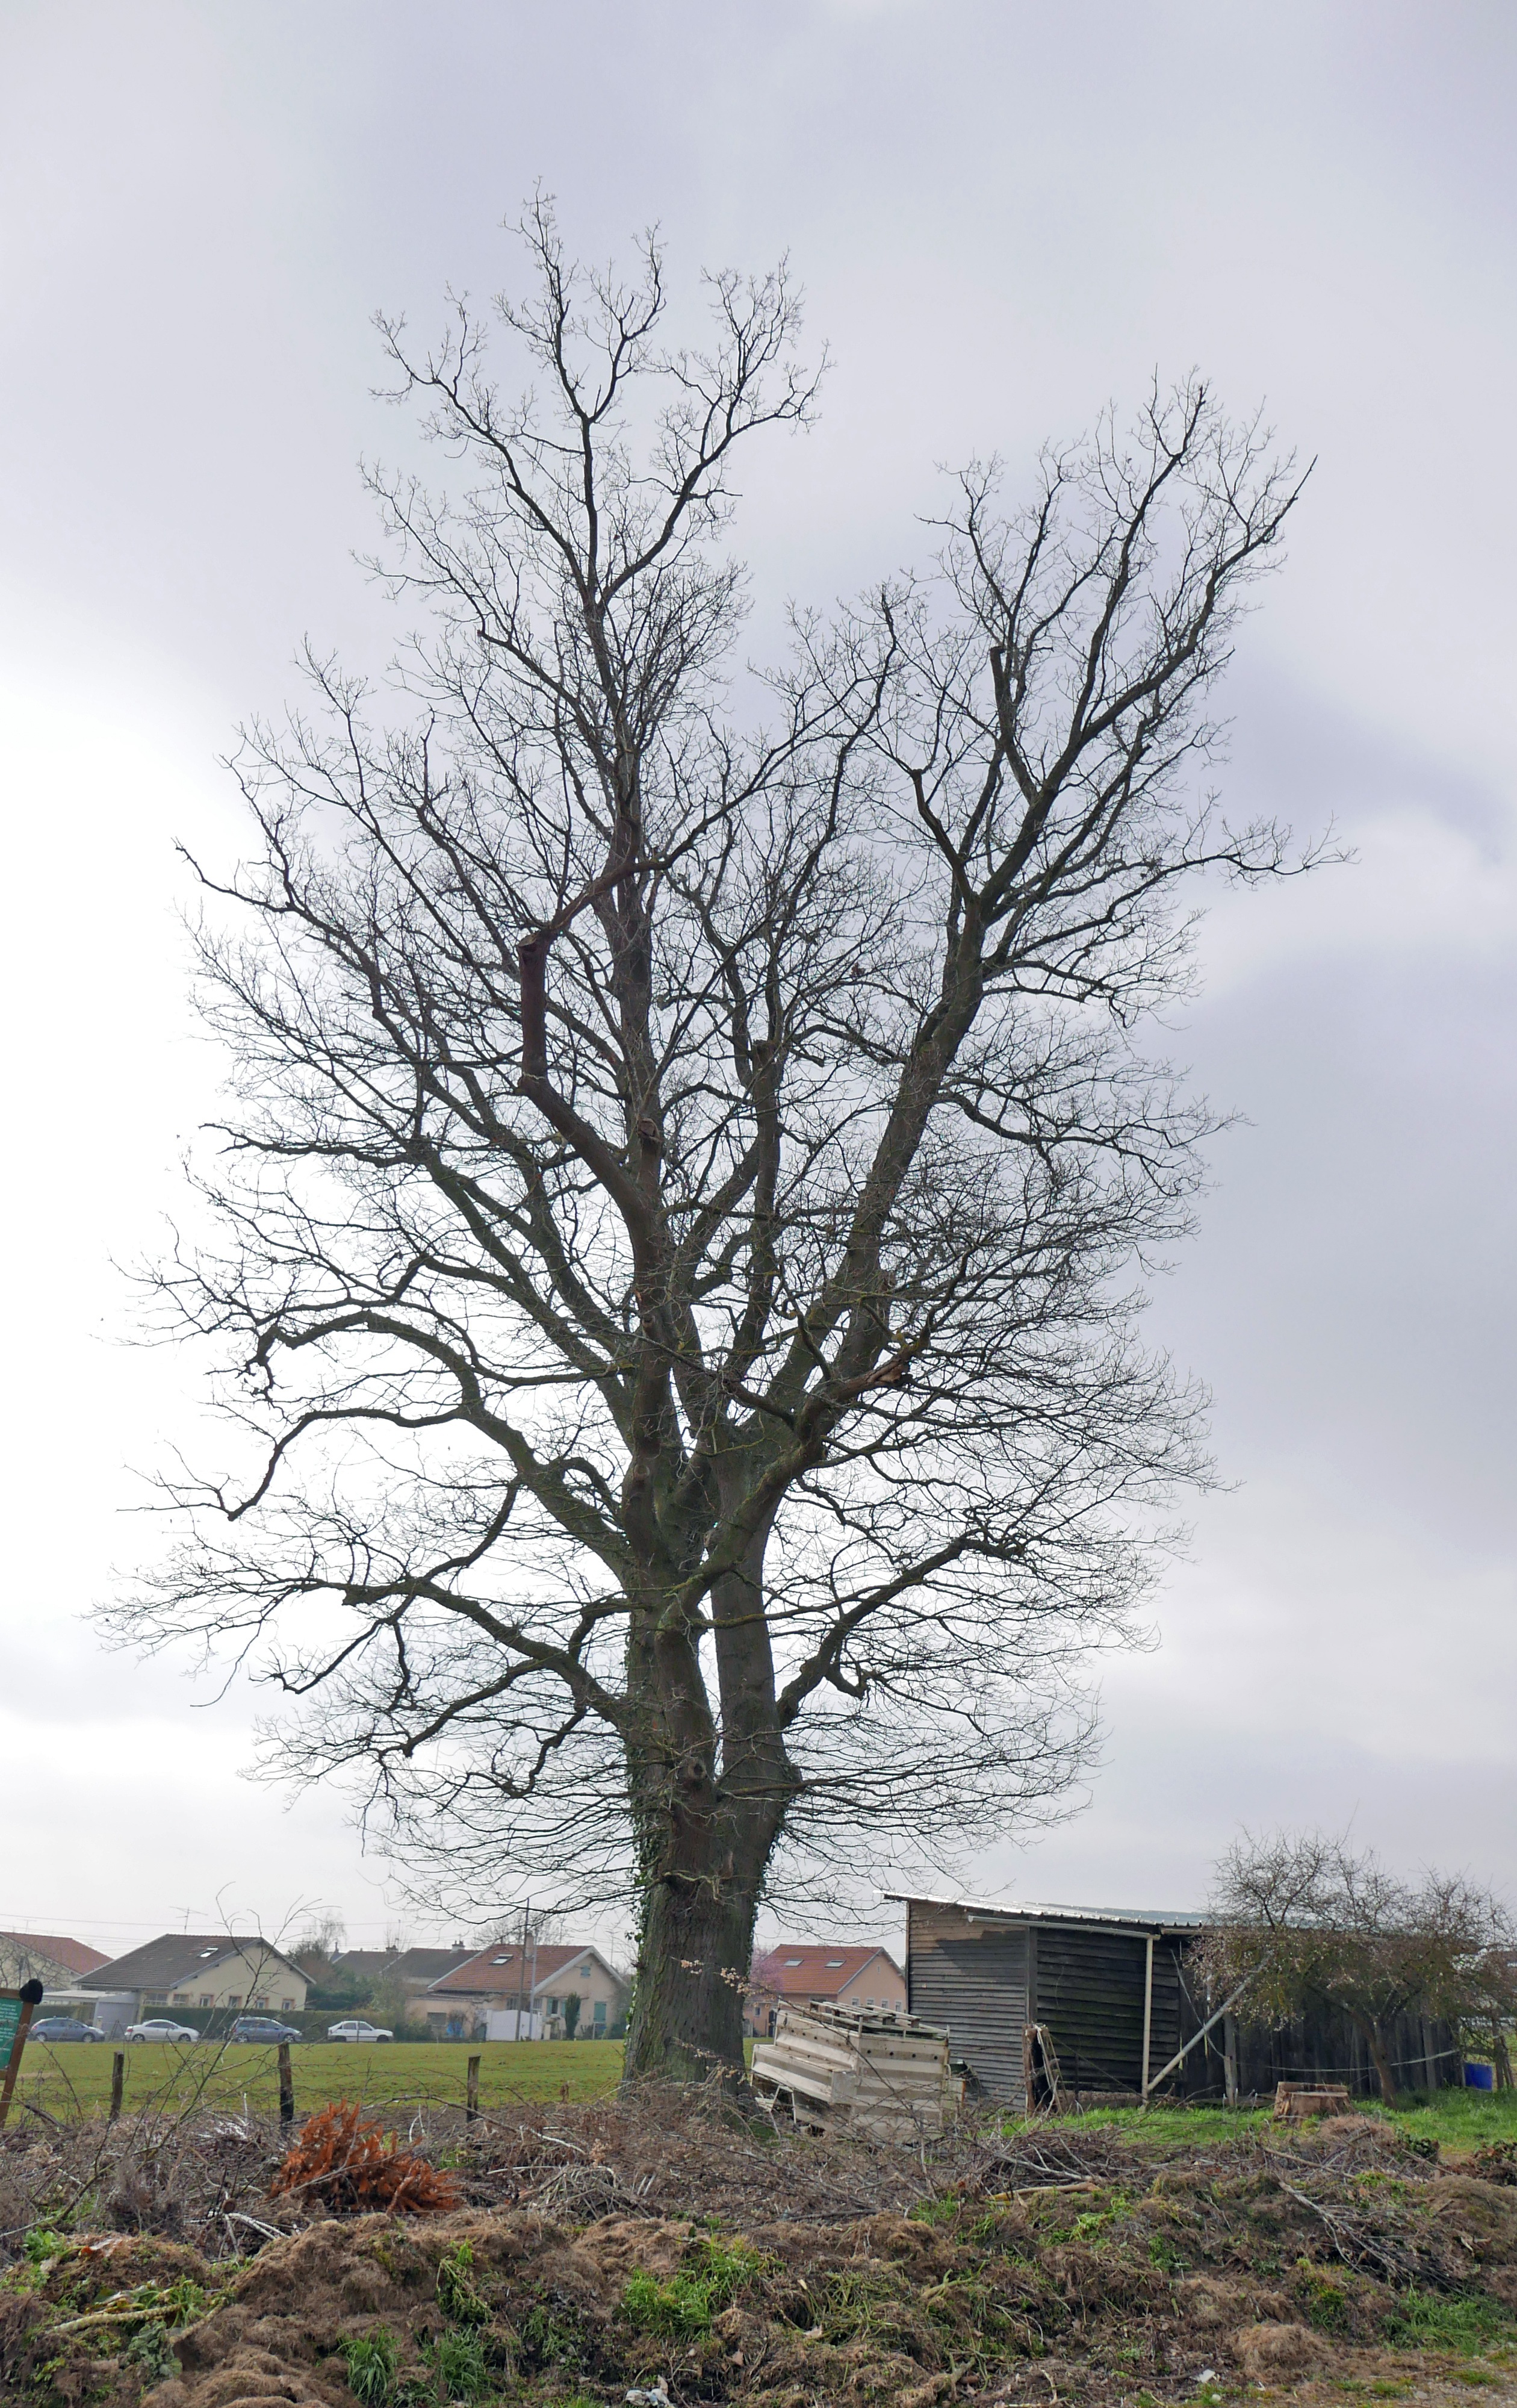
tree, branch, plant, flower, birch, oak, flowering plant, woody plant, land plant